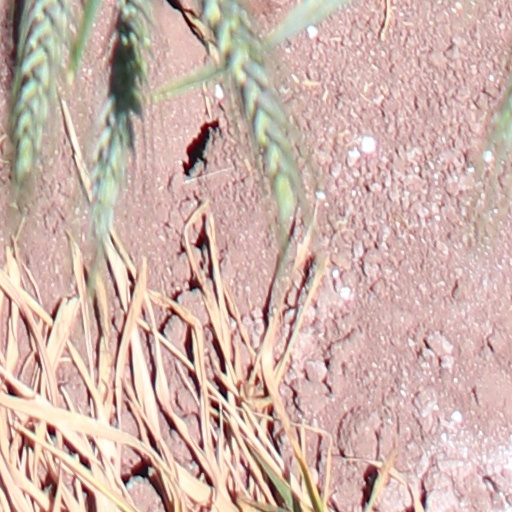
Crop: wheat